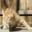
Label: cat